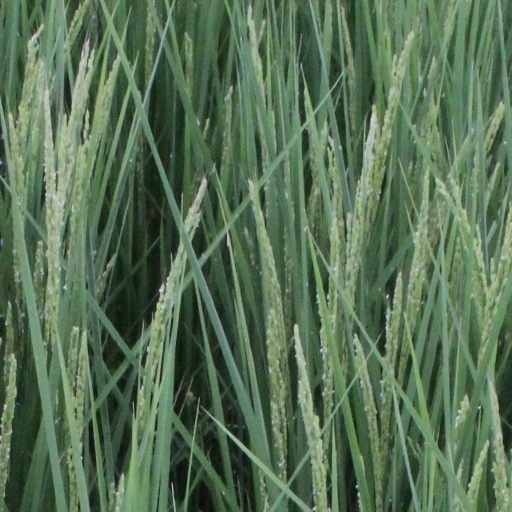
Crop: rice